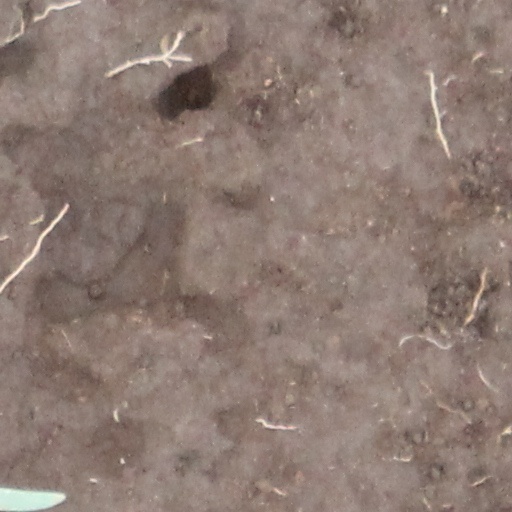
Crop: wheat